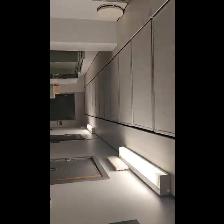
Label: NonHuman